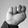
ASL letter: N